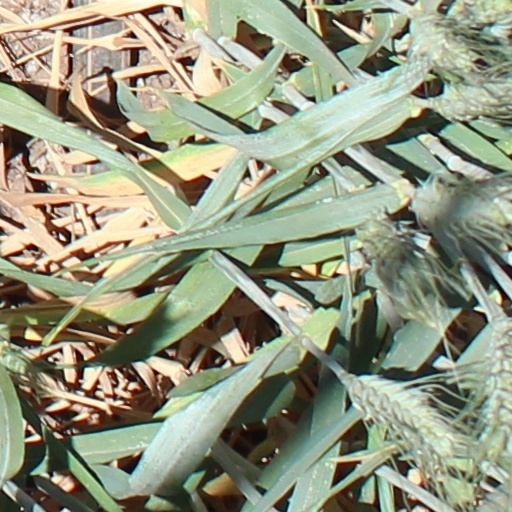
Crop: wheat